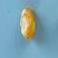
Maize quality: Good